Answer in natural language. Estimate the real world distances between objects in the image. Which object is closer to Window (marked A), brown wooden dresser with three drawers (marked B) or Doorway (marked C)? Choose between the following options: Doorway (marked C) or brown wooden dresser with three drawers (marked B)
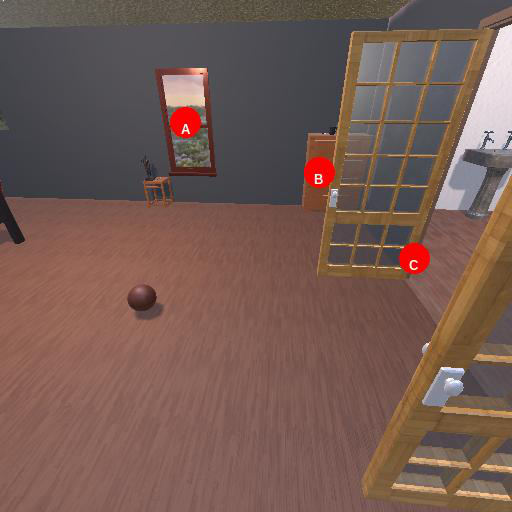
<answer>brown wooden dresser with three drawers (marked B)</answer>